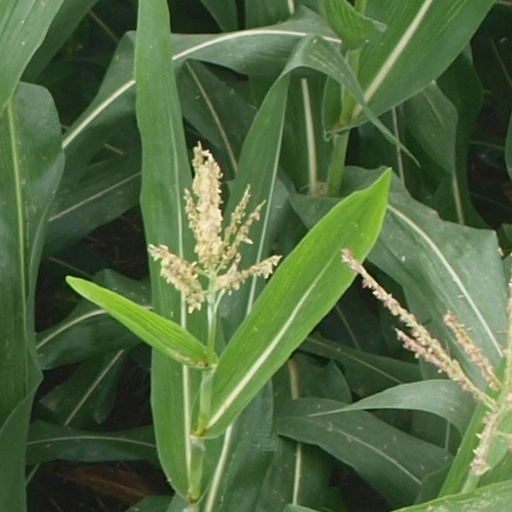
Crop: maize; corn